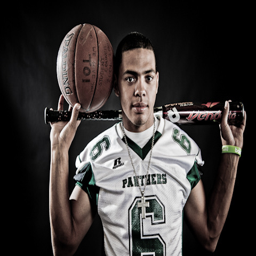
A man holds a baseball bat and a tennis ball.
A Panther's football player holding a baseball bat and basketball.
The man in the football jersey poses with a baseball bat and a basketball.
A man holding a bat behind his back with a basketball sitting on the end of a bat
there is a boy wearing a football jersey holding a bat and a basketball